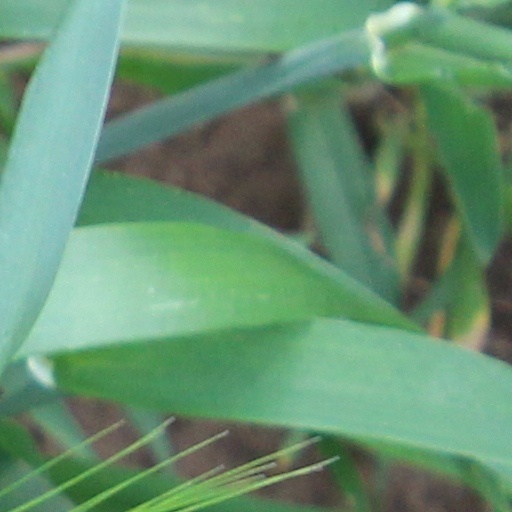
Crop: wheat